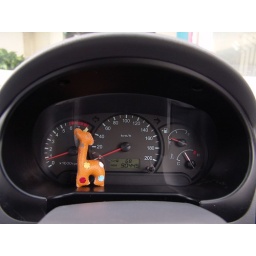
&lt;b&gt;&amp;quot;Man is a creature of haste&amp;quot;&lt;/b&gt;Al Anbiya': 37I drive my car below 60kmphokI lied ...:-)